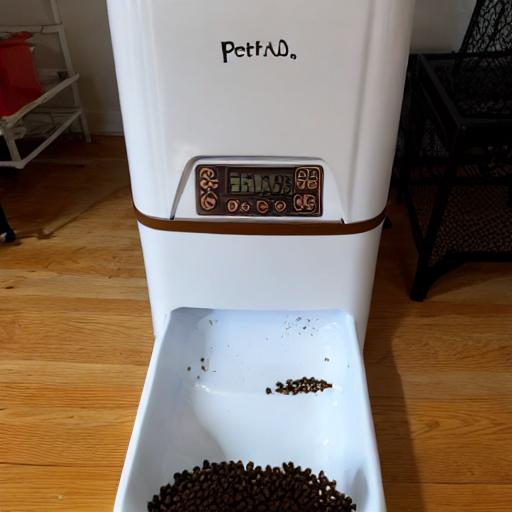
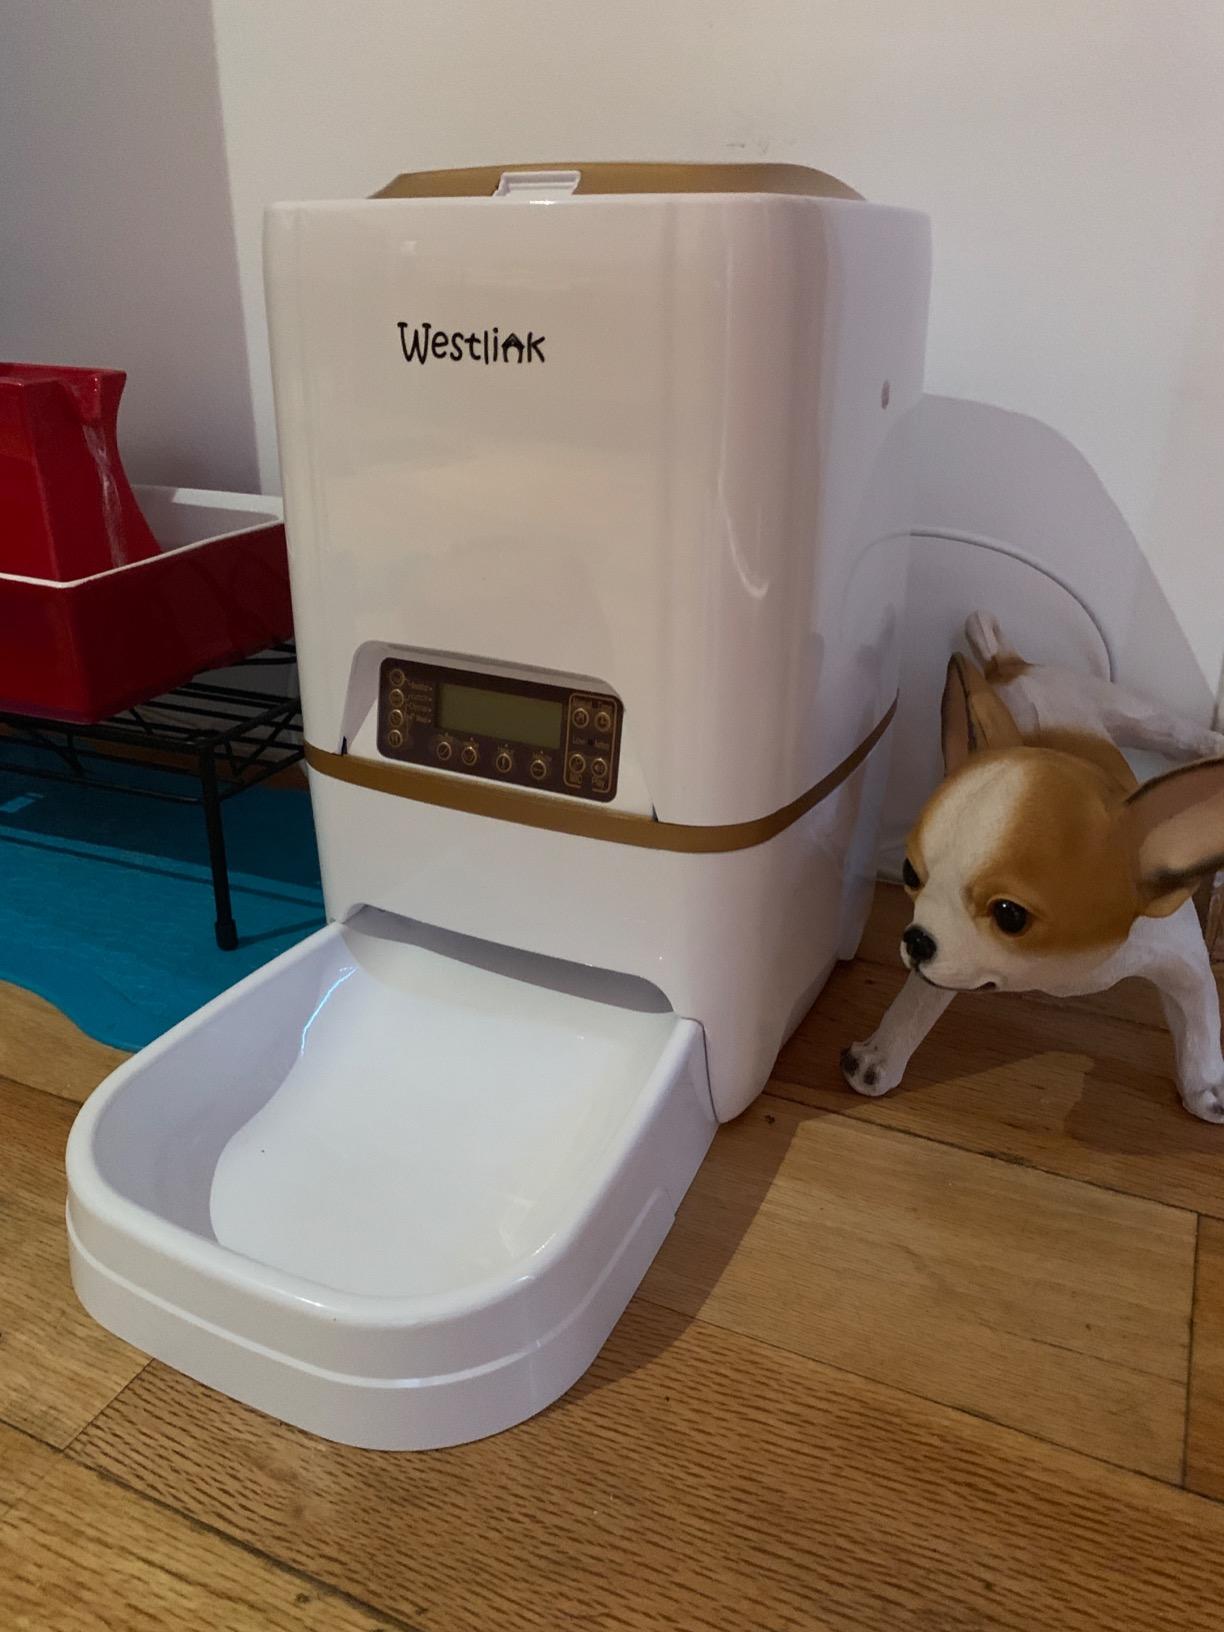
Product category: items_feeder
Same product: no